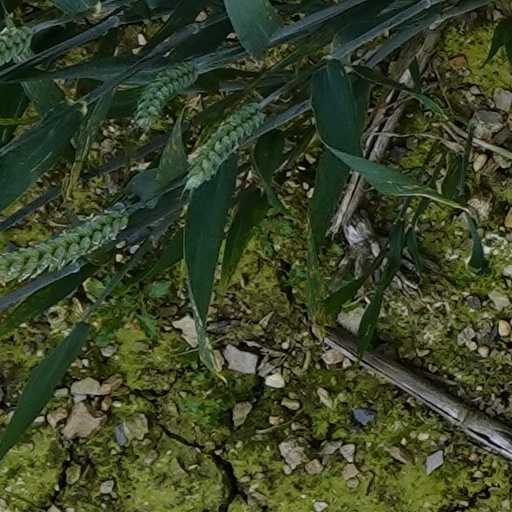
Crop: wheat